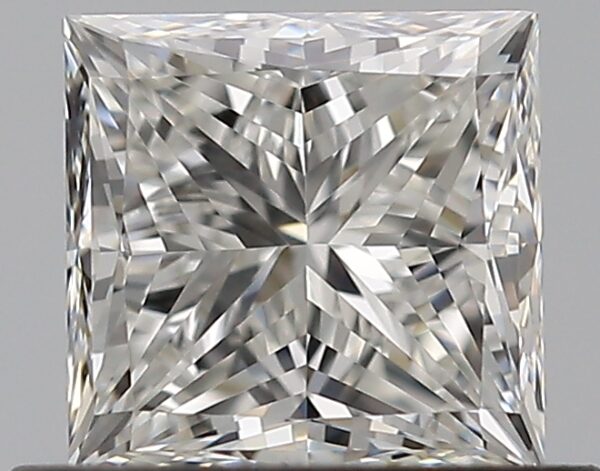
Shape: princess
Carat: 0.7
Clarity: VVS2
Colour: G
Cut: EX
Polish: EX
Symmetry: VG
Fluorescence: F
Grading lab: GIA
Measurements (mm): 4.75 x 4.66 x 3.43